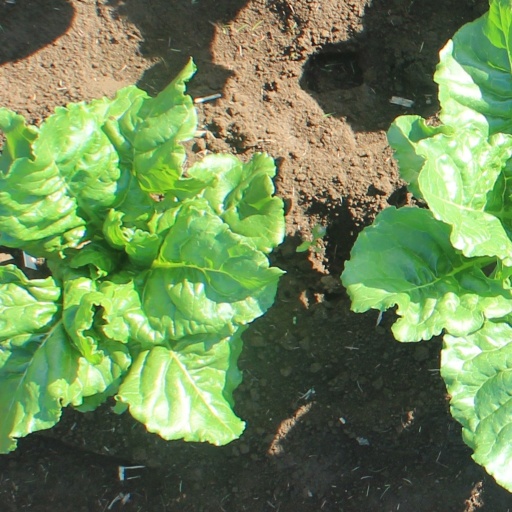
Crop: sugar beet